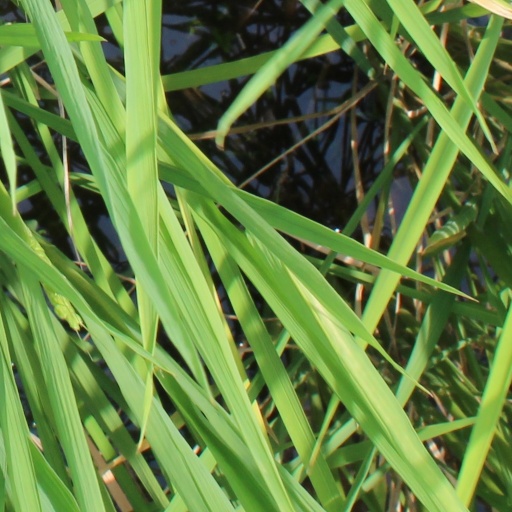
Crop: rice